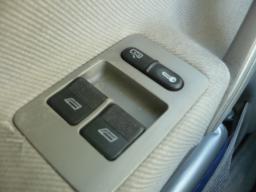
Label: Background_without_leaves